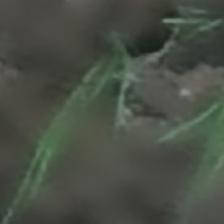
Label: clustered